Bungalow court

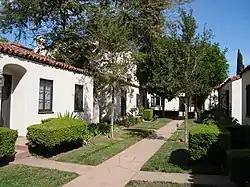
The Don Carlos Court in Pasadena, California

A bungalow court is a style of small housing development which features several small, usually detached houses arranged around a central garden or yard. The bungalow court was created in Pasadena, California, in 1909 and was the predominant form of multi-family housing in Southern California from the 1910s through the 1930s. Homes in bungalow courts were generally small, low-rise (often 1 or 1.5 story) houses in the spirit of bungalow design; however, the homes were designed in a variety of architectural styles, including Swiss chalet and Spanish Colonial Revival. Bungalow courts also integrated their courtyards with the homes, providing green space to homeowners.